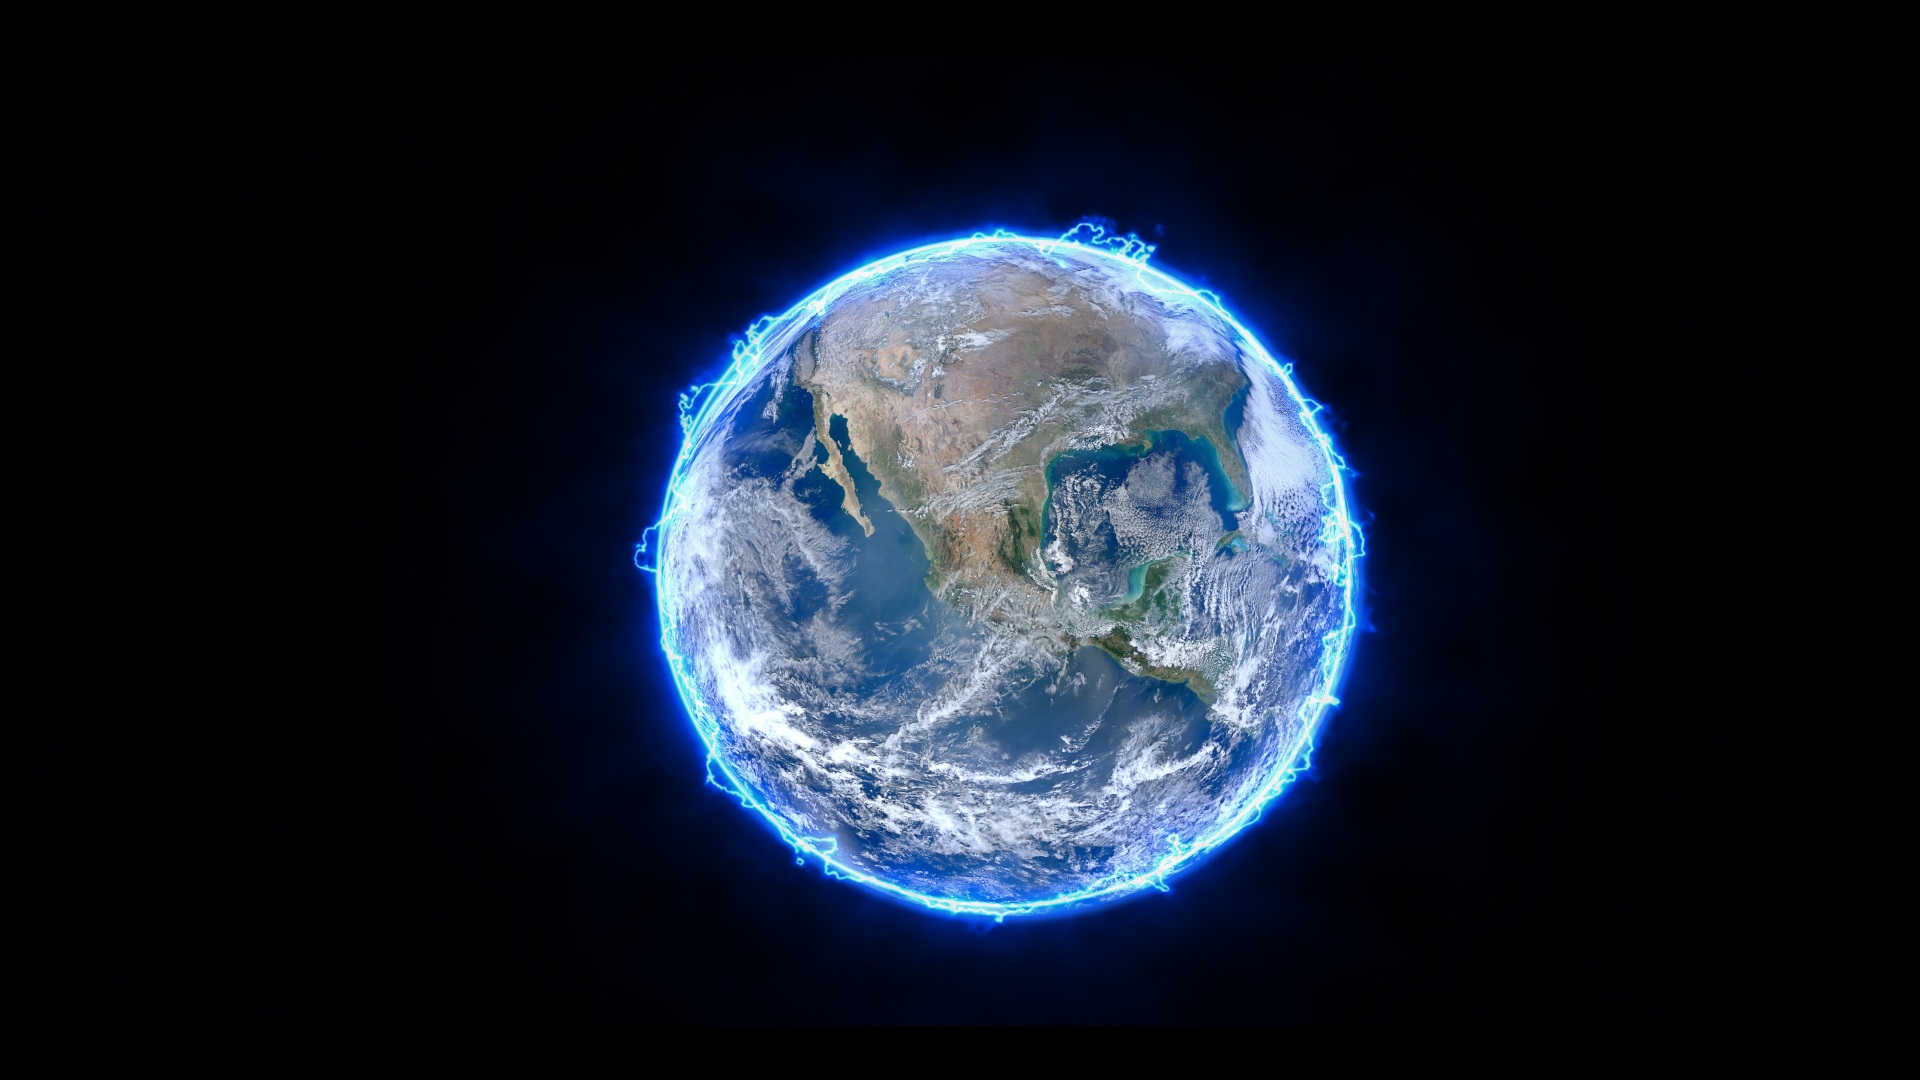
atmosphere, space, electricity, circle, outer space, energy, earth, planet, electric, astronomical object, atmosphere of earth